Char Chatta Bazaar

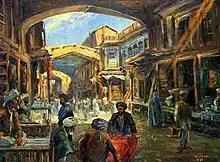
"The Char-Chatta Bazaar of Kabul" (1932) by A. Gh. Brechna

The Char Chatta Bazaar of Kabul was a covered marketplace in Kabul, Afghanistan, built in the 17th century by Ali Mardan Khan, the Mughal governor of Kabul during the reign of Shah Jahan. It was more than 200 metres long, and consisted of four arcades whose walls were covered with "stucco decoration studded with mirrors, and whitewashed with a special solution containing bits of mica to make them sparkle".